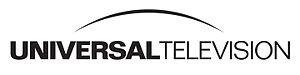
Universal Television Group est un groupe télévisuel américain.